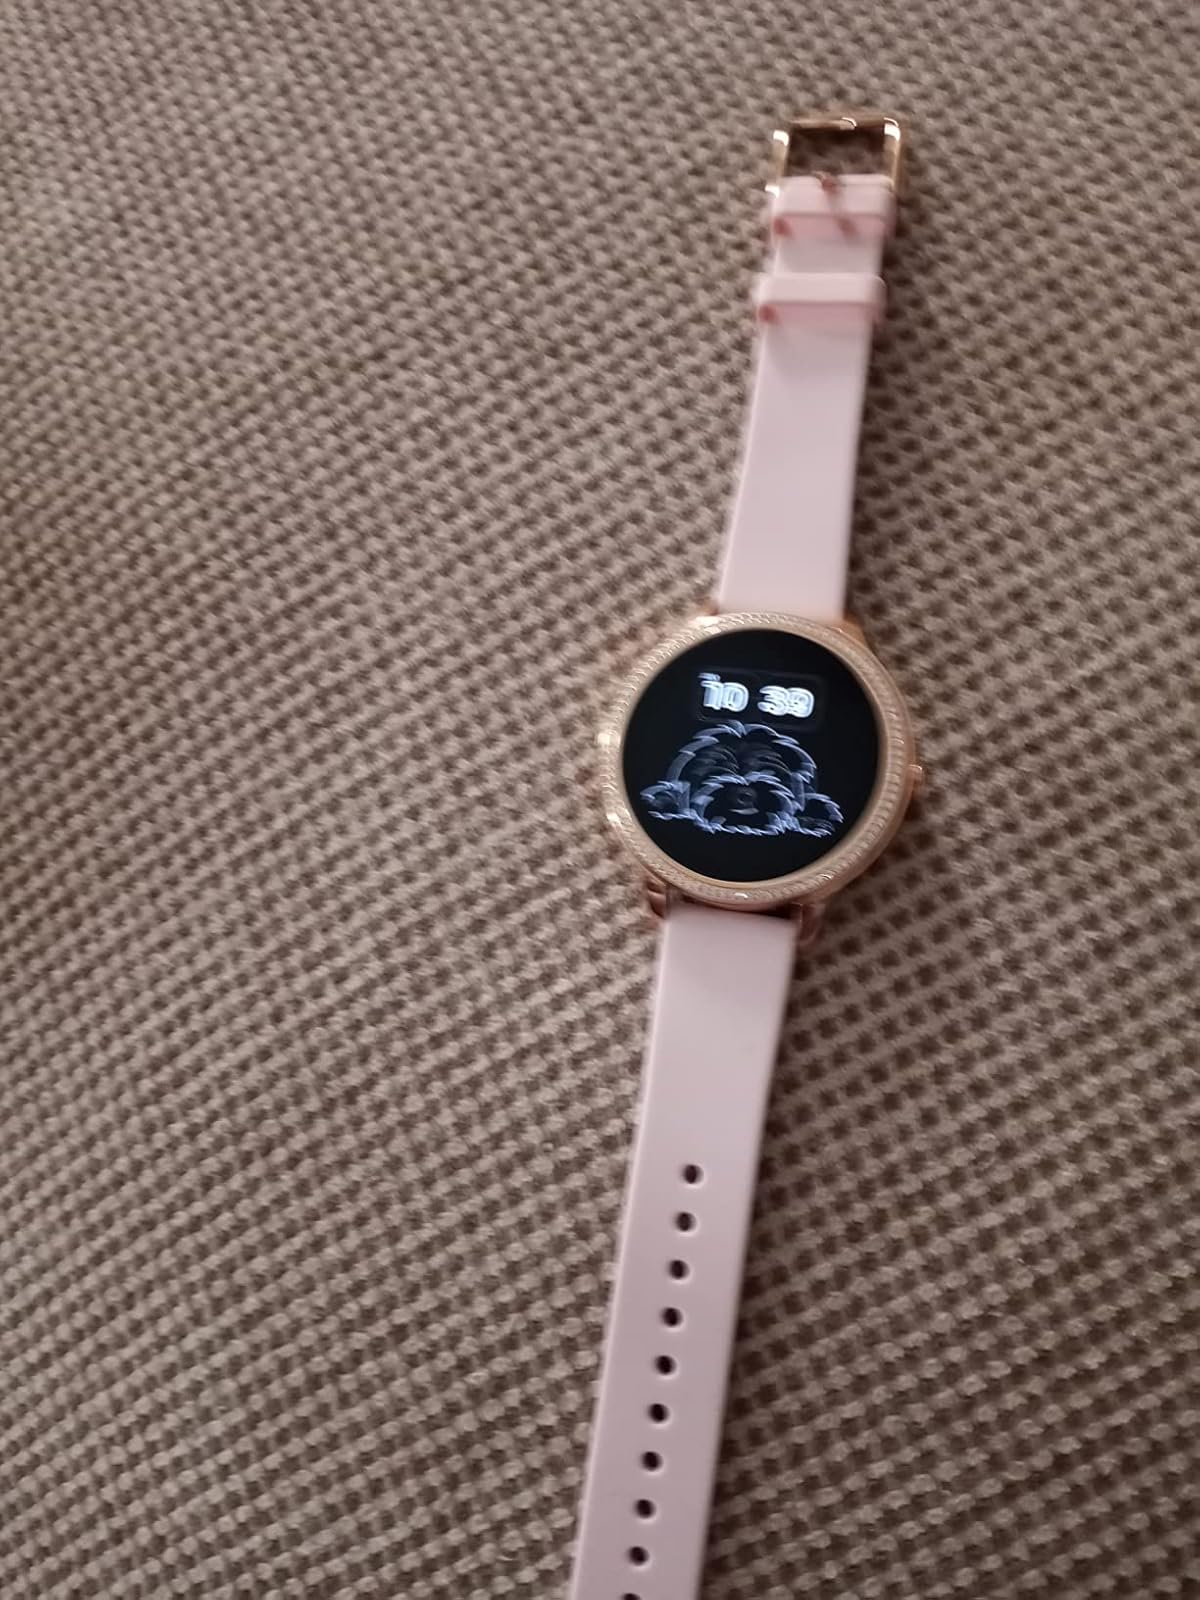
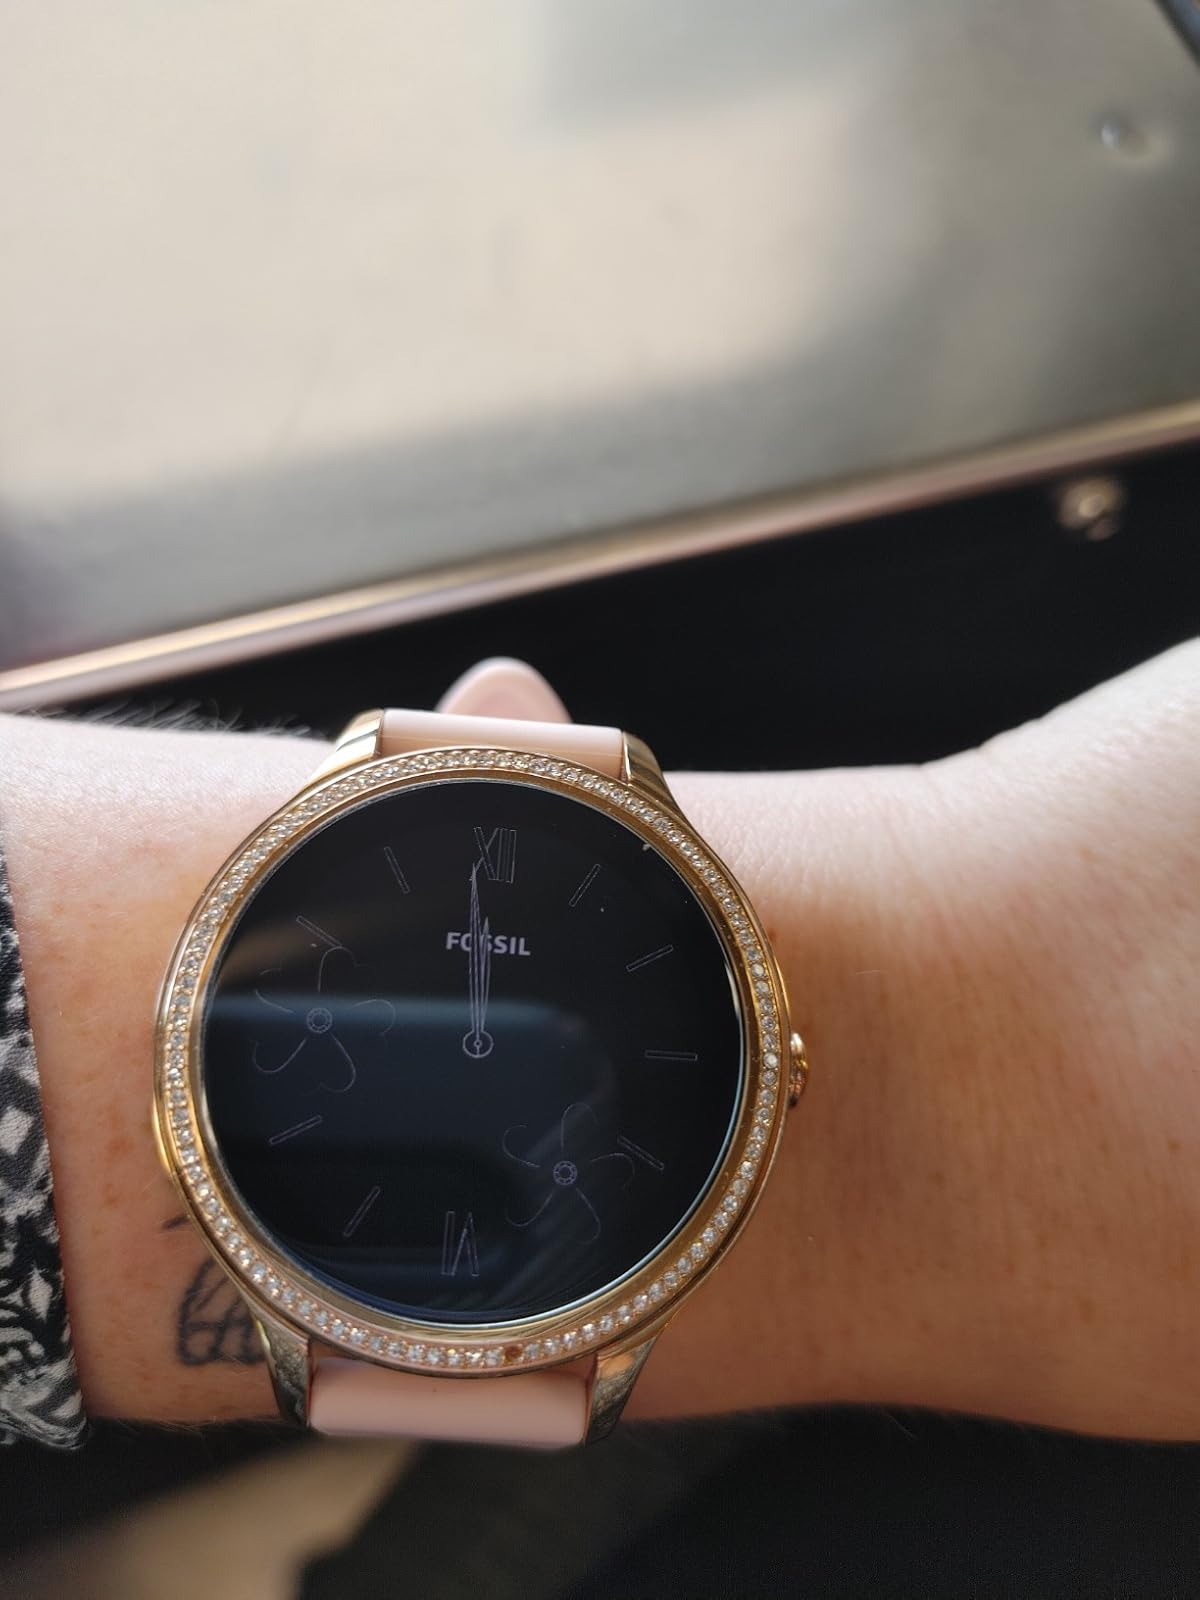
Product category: smartwatch
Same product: yes